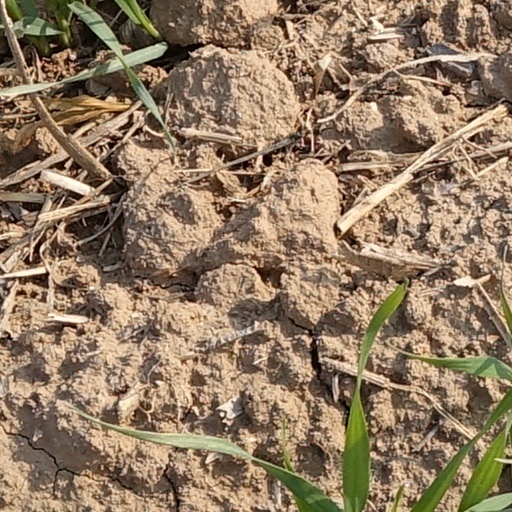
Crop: wheat